Tyler Davidson Fountain

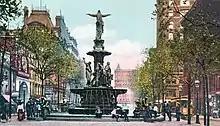
Tyler Davidson Fountain in 1906

After the death of his brother-in-law and business partner Tyler Davidson, Cincinnati businessman Henry Probasco went to Munich, Germany in search of a suitable memorial to him. Many years before, artist August von Kreling had collaborated with Ferdinand von Miller at the Royal Bronze Foundry of Bavaria to design a fountain to rival the great fountains of Europe but which would glorify mankind rather than fanciful creatures and mythic deities. When Miller could find no patron to sponsor the fountain, the designs languished until Probasco came to him with an interest in a similar theme. Probasco requested the addition of four figures with animals that would act as drinking fountains, which Miller's sons Ferdinand and Fritz designed. The original miniature model is now located in the Cincinnati Art Museum.